Møn

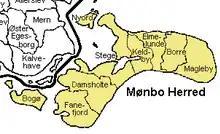
Historical "Herred" administrative districts of Møn equivalent to English "Hundreds"

Møn has a number of interesting churches decorated with frescos. Fanefjord Church dates back to the 13th century, and has a set of recently restored frescos painted in 1450 by the Elmelunde Master. Frescos can also be seen in Elmelunde Church, the oldest church on the island, with parts dating from the start of the 12th century. Keldby Church has a unique altarpiece and is also richly decorated with frescos. Another interesting church is the one at Damsholte. It is one of the finest Rococo buildings in Denmark and the only village church built in the Rococo style.